Margot Robbie

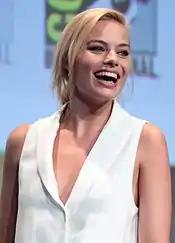
Robbie at the 2015 San Diego Comic-Con

She later said that the fame and attention the movie brought her led her to consider quitting acting, but her mother was philosophical about her profession and explained to her that it was probably too late to quit. She fully understood and stuck with it. With the aim to produce more female-driven projects, Robbie and her future husband, Tom Ackerley, and their respective longtime friends Sophia Kerr and Josey McNamara, started their own production company LuckyChap Entertainment. The company was founded in 2014, and its name was inspired by Charlie Chaplin.